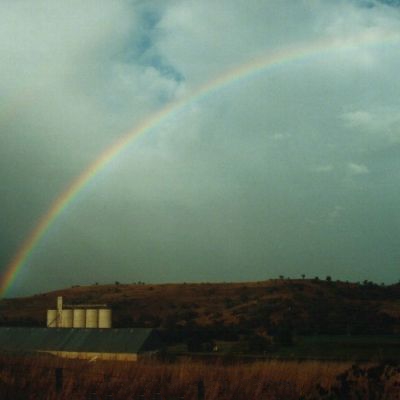
Cloud type: Nimbostratus (Ns)